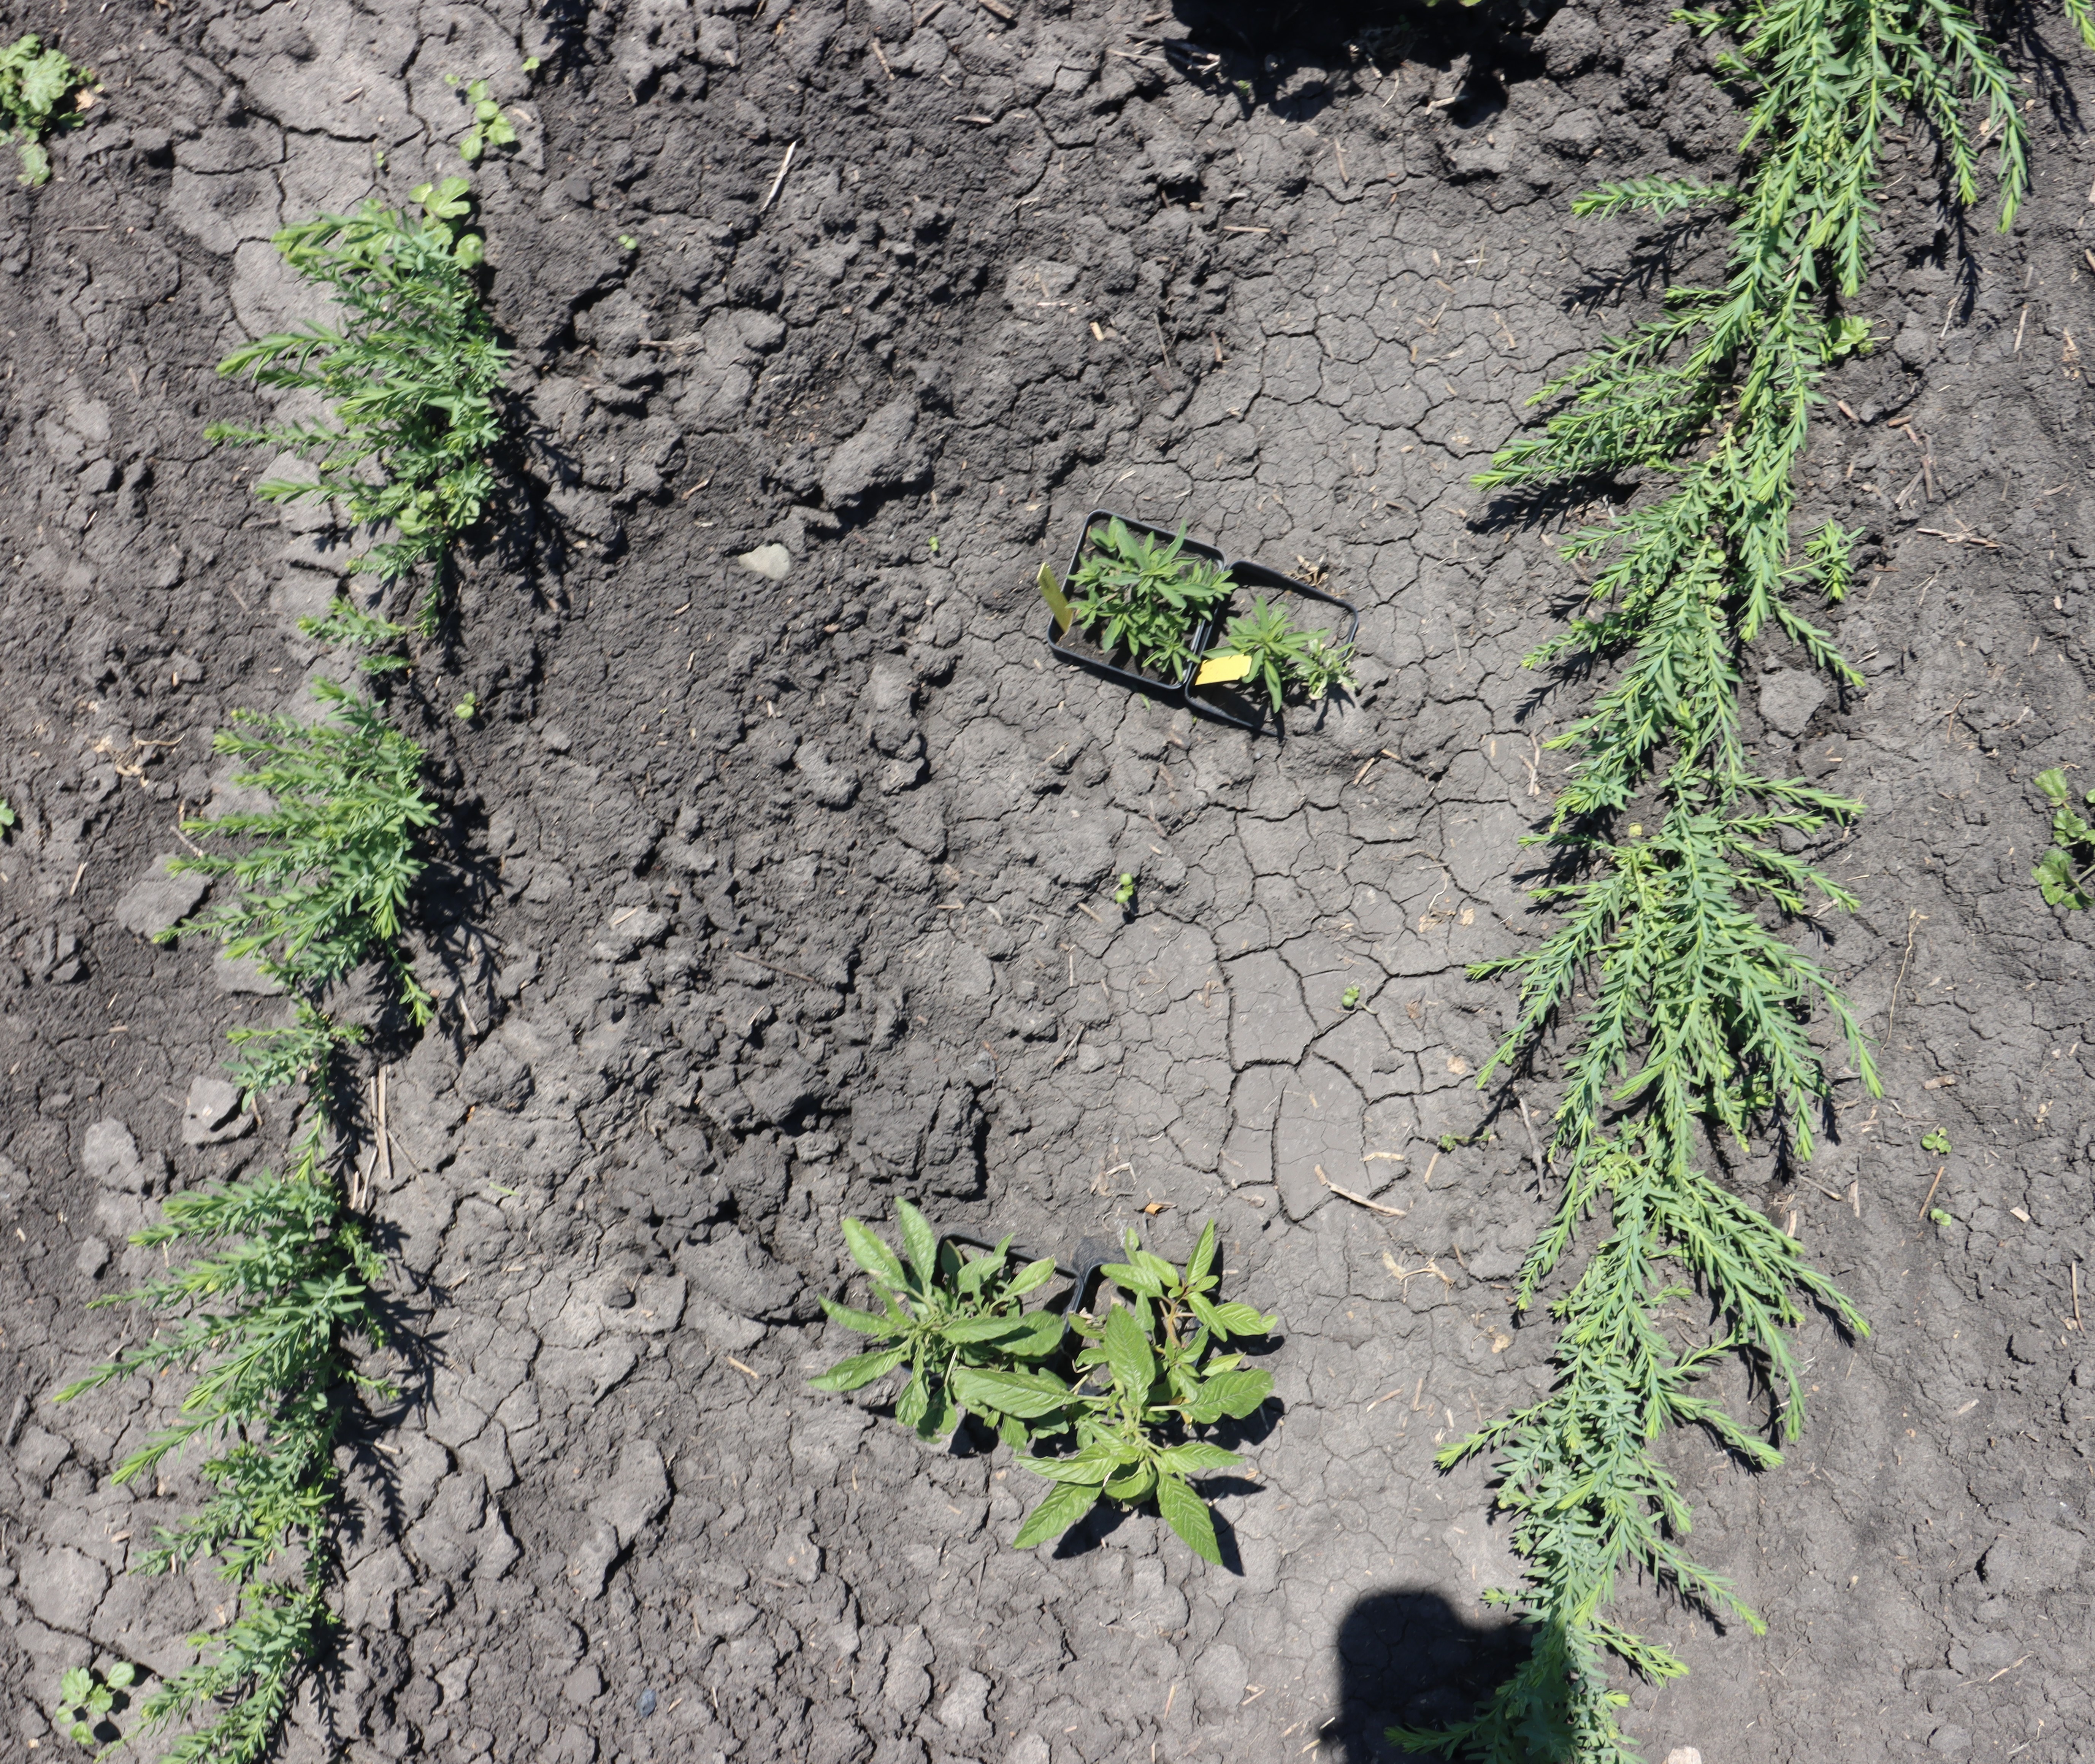
Crop: Flax
Objects: Flax, Flax, Flax, Flax, Flax, Flax, Flax, Flax, Flax, Flax, Kochia, Kochia, Waterhemp, Waterhemp